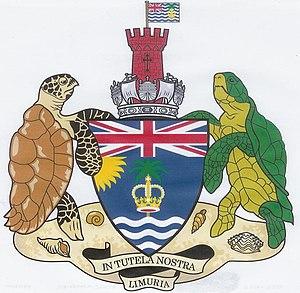
Armoiries B.I.O.T.
La tortue apparaît aussi bien dans l'art que dans la culture populaire et revêt des symboliques différentes selon la culture de chaque région. Symbole de lenteur en Europe occidentale, elle se fait l'allégorie du monde en Chine.